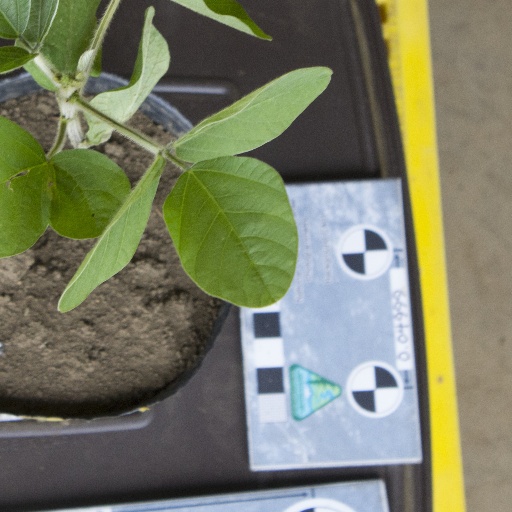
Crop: soybean